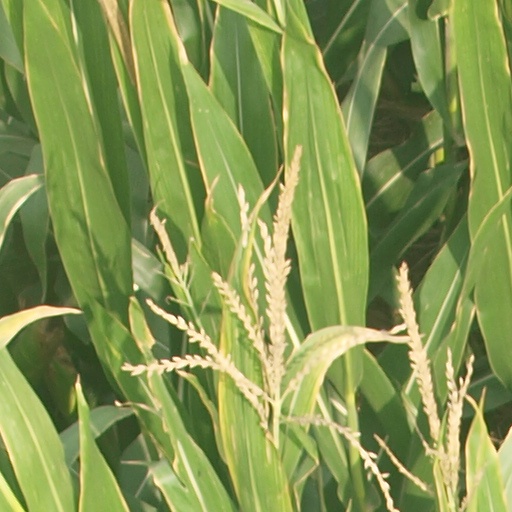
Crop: maize; corn